Val-Saint-Lambert Abbey

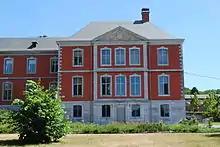
A wing of the abbey

Several original buildings from the ancient abbey remain, such as the 13th century Chapter House; the 17th century House of Outsiders chateau, built in Mosan style, which houses the crystal museum; and the 18th century abbey entrance, which serves as Seraing's Tourist Information Office. The abbey was classified as a historical monument in 1973. The structure is considered to be an important example of Cistercian architecture as well as Gothic architectural development in Belgium.